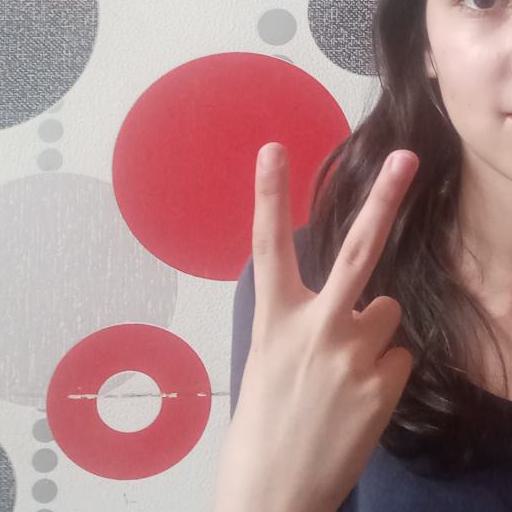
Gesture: peace_inverted